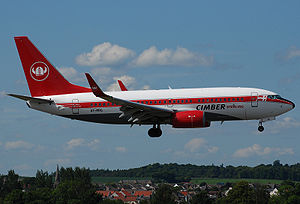
Cimber Sterling
Cimber Sterling var et dansk flyselskab med hovedsæde i Sønderborg.